Curecanti National Recreation Area

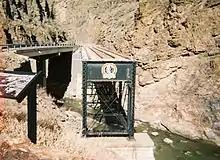
Preserved rail bridge over Cimarron Creek

The most remote and least accessible of the three reservoirs, Crystal was formed by the opening of Crystal Dam in 1976. Begun in 1973, seven years after the completion of Blue Mesa Dam, Crystal, located six miles from Morrow Point Dam, was the last of the three dams of the Curecanti Project to be completed when it opened in 1976. The smallest of the three reservoirs, Crystal can be accessed from U.S. 50 at Cimarron, where a short road takes visitors to the water immediately south of Morrow Point Dam.